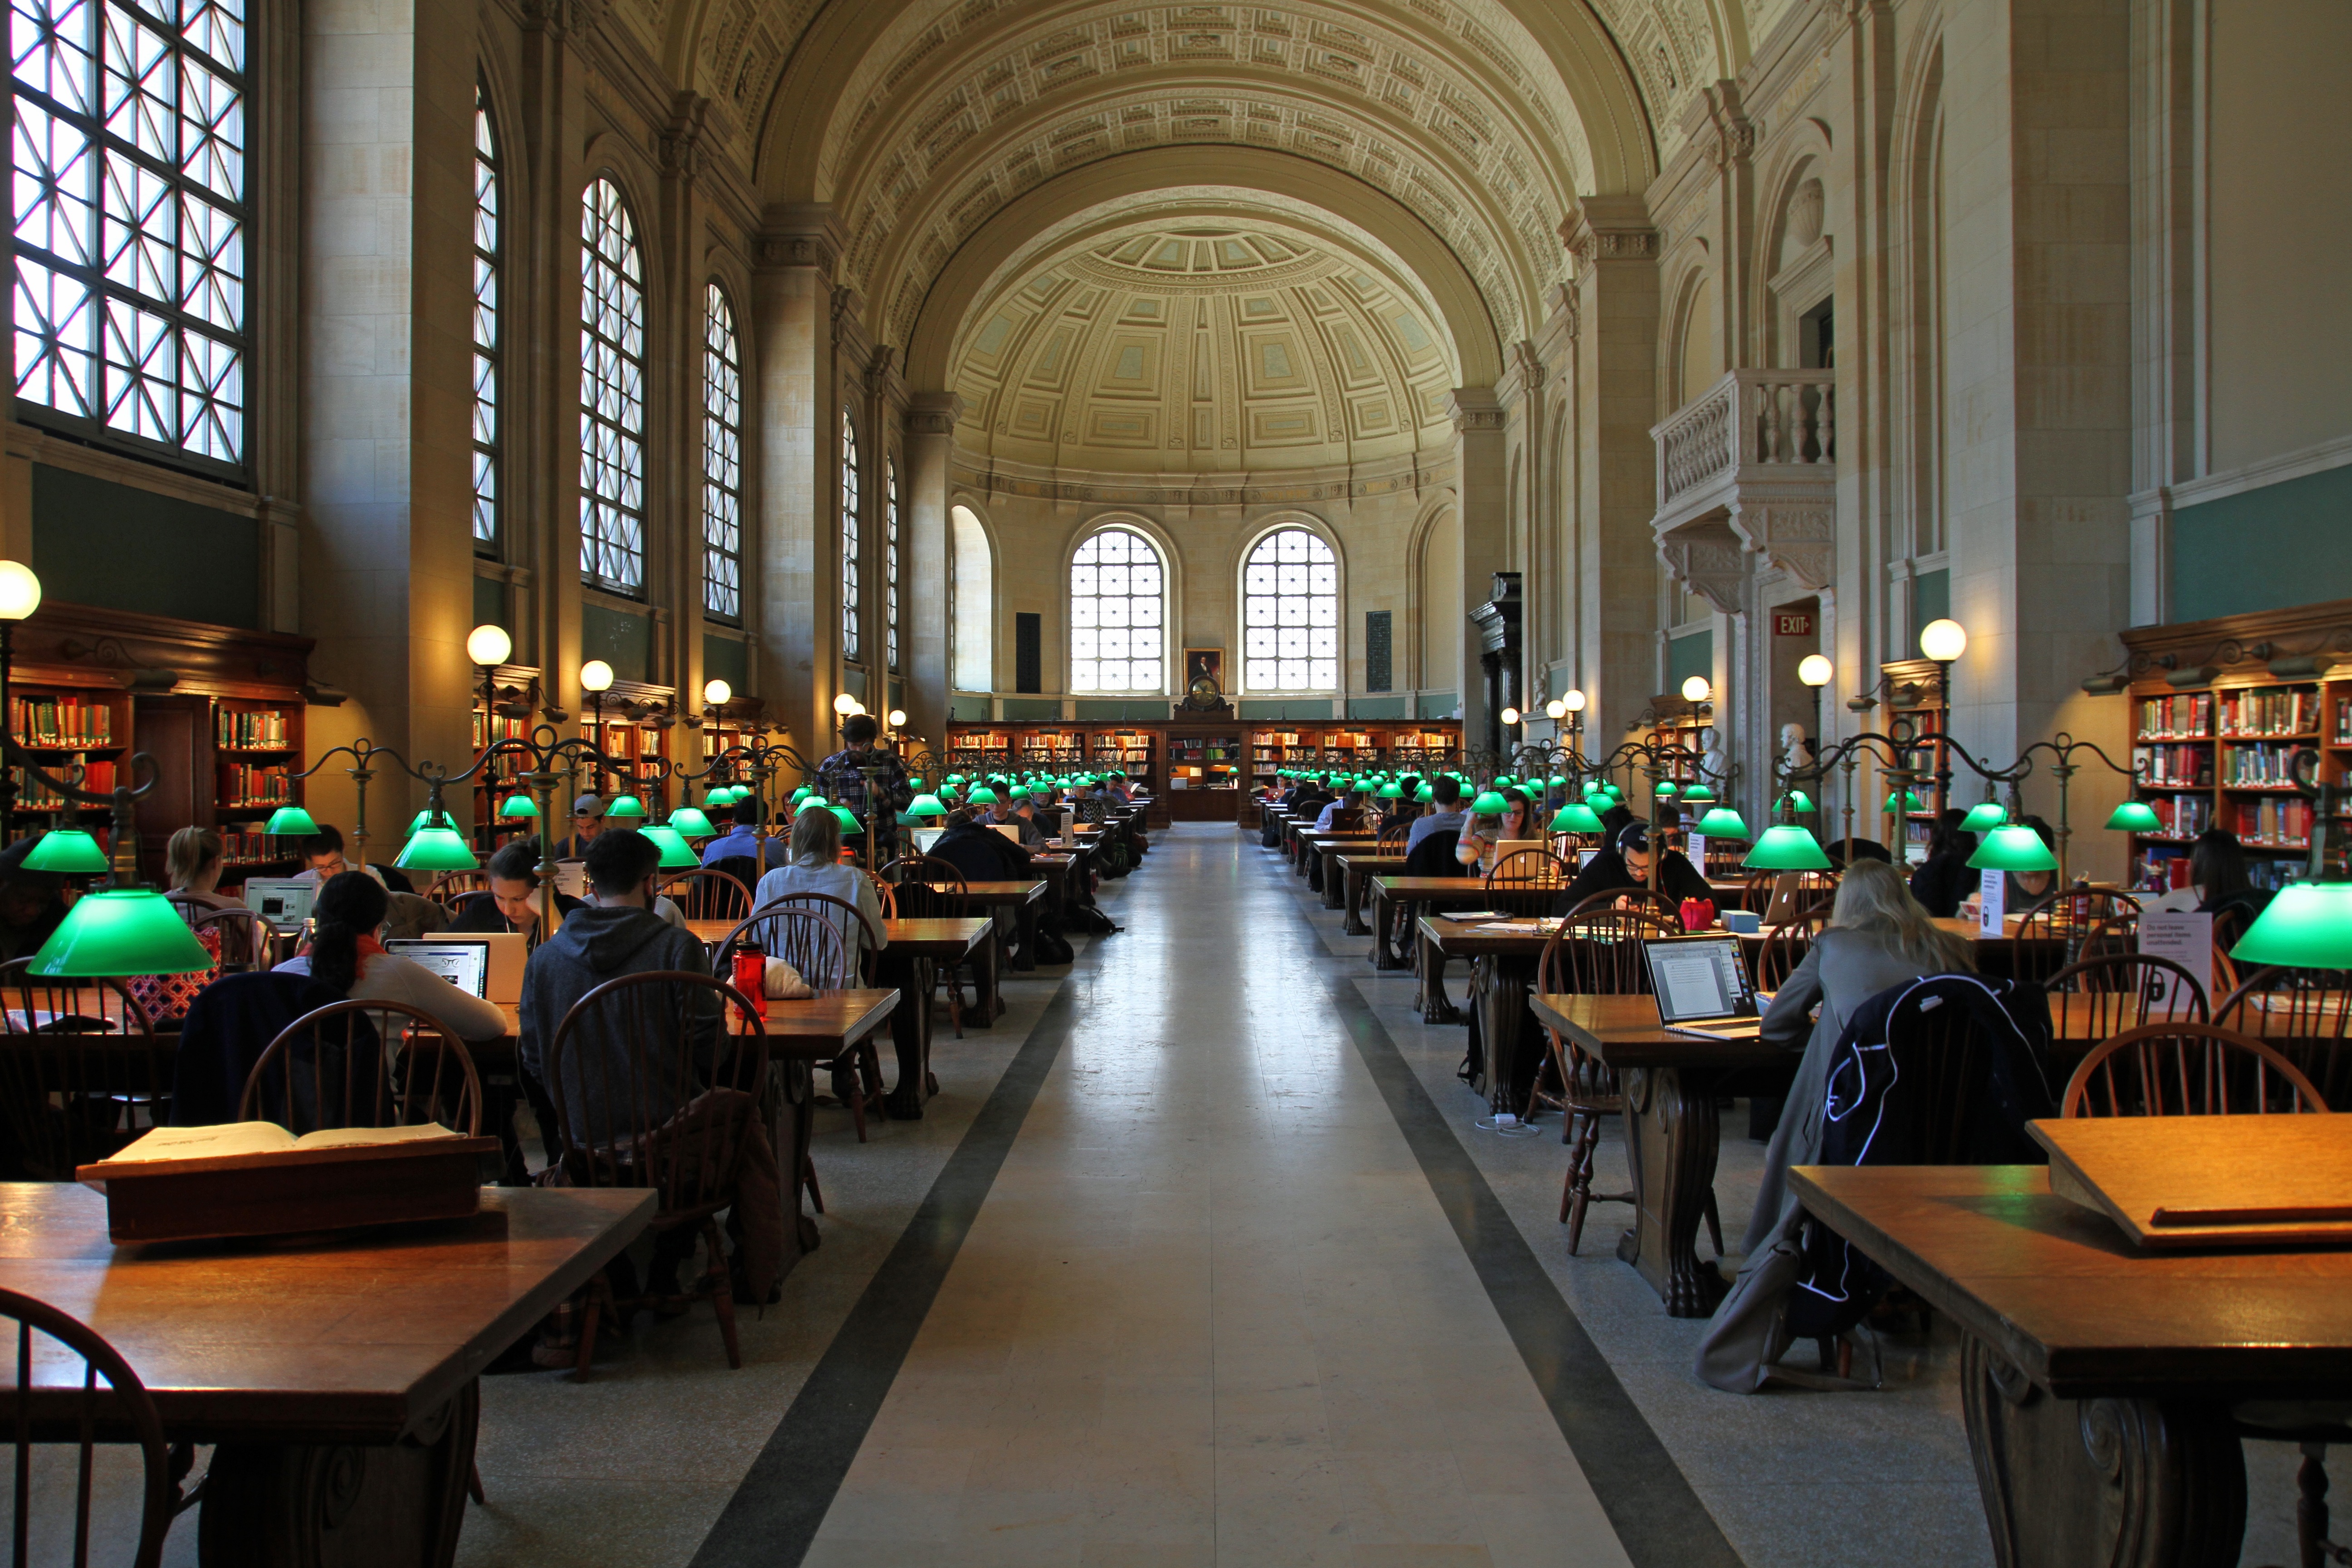
architecture, building, tourist, lightning, place of worship, boston, library, massachusetts, public library, reading room